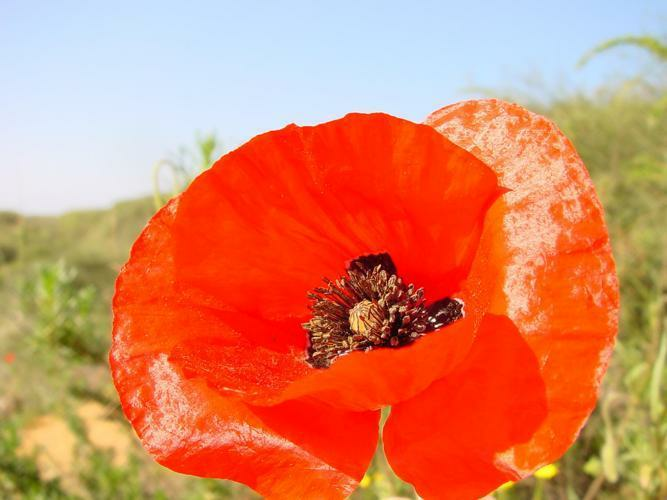
Flower: corn poppy